Shakespeare's handwriting

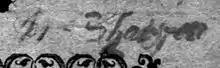
Signature discovered on the title page of Lambarde's "Archaionomia". This is a reversed photograph of the ink that seeped through to the verso side of the page; the image was reversed so that the signature reads in the legible direction.

In the late 1930s a possible seventh Shakespeare signature was found in the Folger Library copy of William Lambarde's "Archaionomia" (1568), a collection of Anglo-Saxon laws. In 1942, Giles Dawson published a report cautiously concluding that the signature was genuine, and 30 years later he concluded that there was "an overwhelming probability that the writer of all seven signatures was the same person, William Shakespeare." Nicholas Knight published a book-length study a year later with the same conclusion. Samuel Schoenbaum considered that the signature was more likely to be genuine than not with "a better claim to authenticity than any other pretended Shakespeare autograph," while also writing that "it is premature ... to classify it as the poet's seventh signature." Stanley Wells notes that the authenticity of both the Montaigne and Lambarde signatures have had strong support.